Women's Equality Day

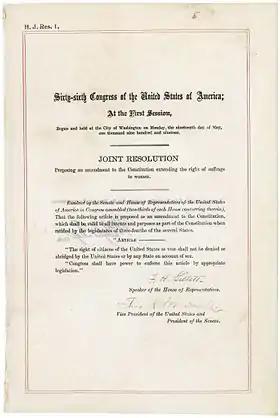
Page 1 of House Bill

Women's Equality Day is celebrated in the United States on August 26 to commemorate the 1920 adoption of the Nineteenth Amendment (Amendment XIX) to the United States Constitution, which prohibits the states and the federal government from denying the right to vote to citizens of the United States on the basis of sex. It was first celebrated in 1971, designated by Congress in 1973, and is proclaimed each year by the United States President.